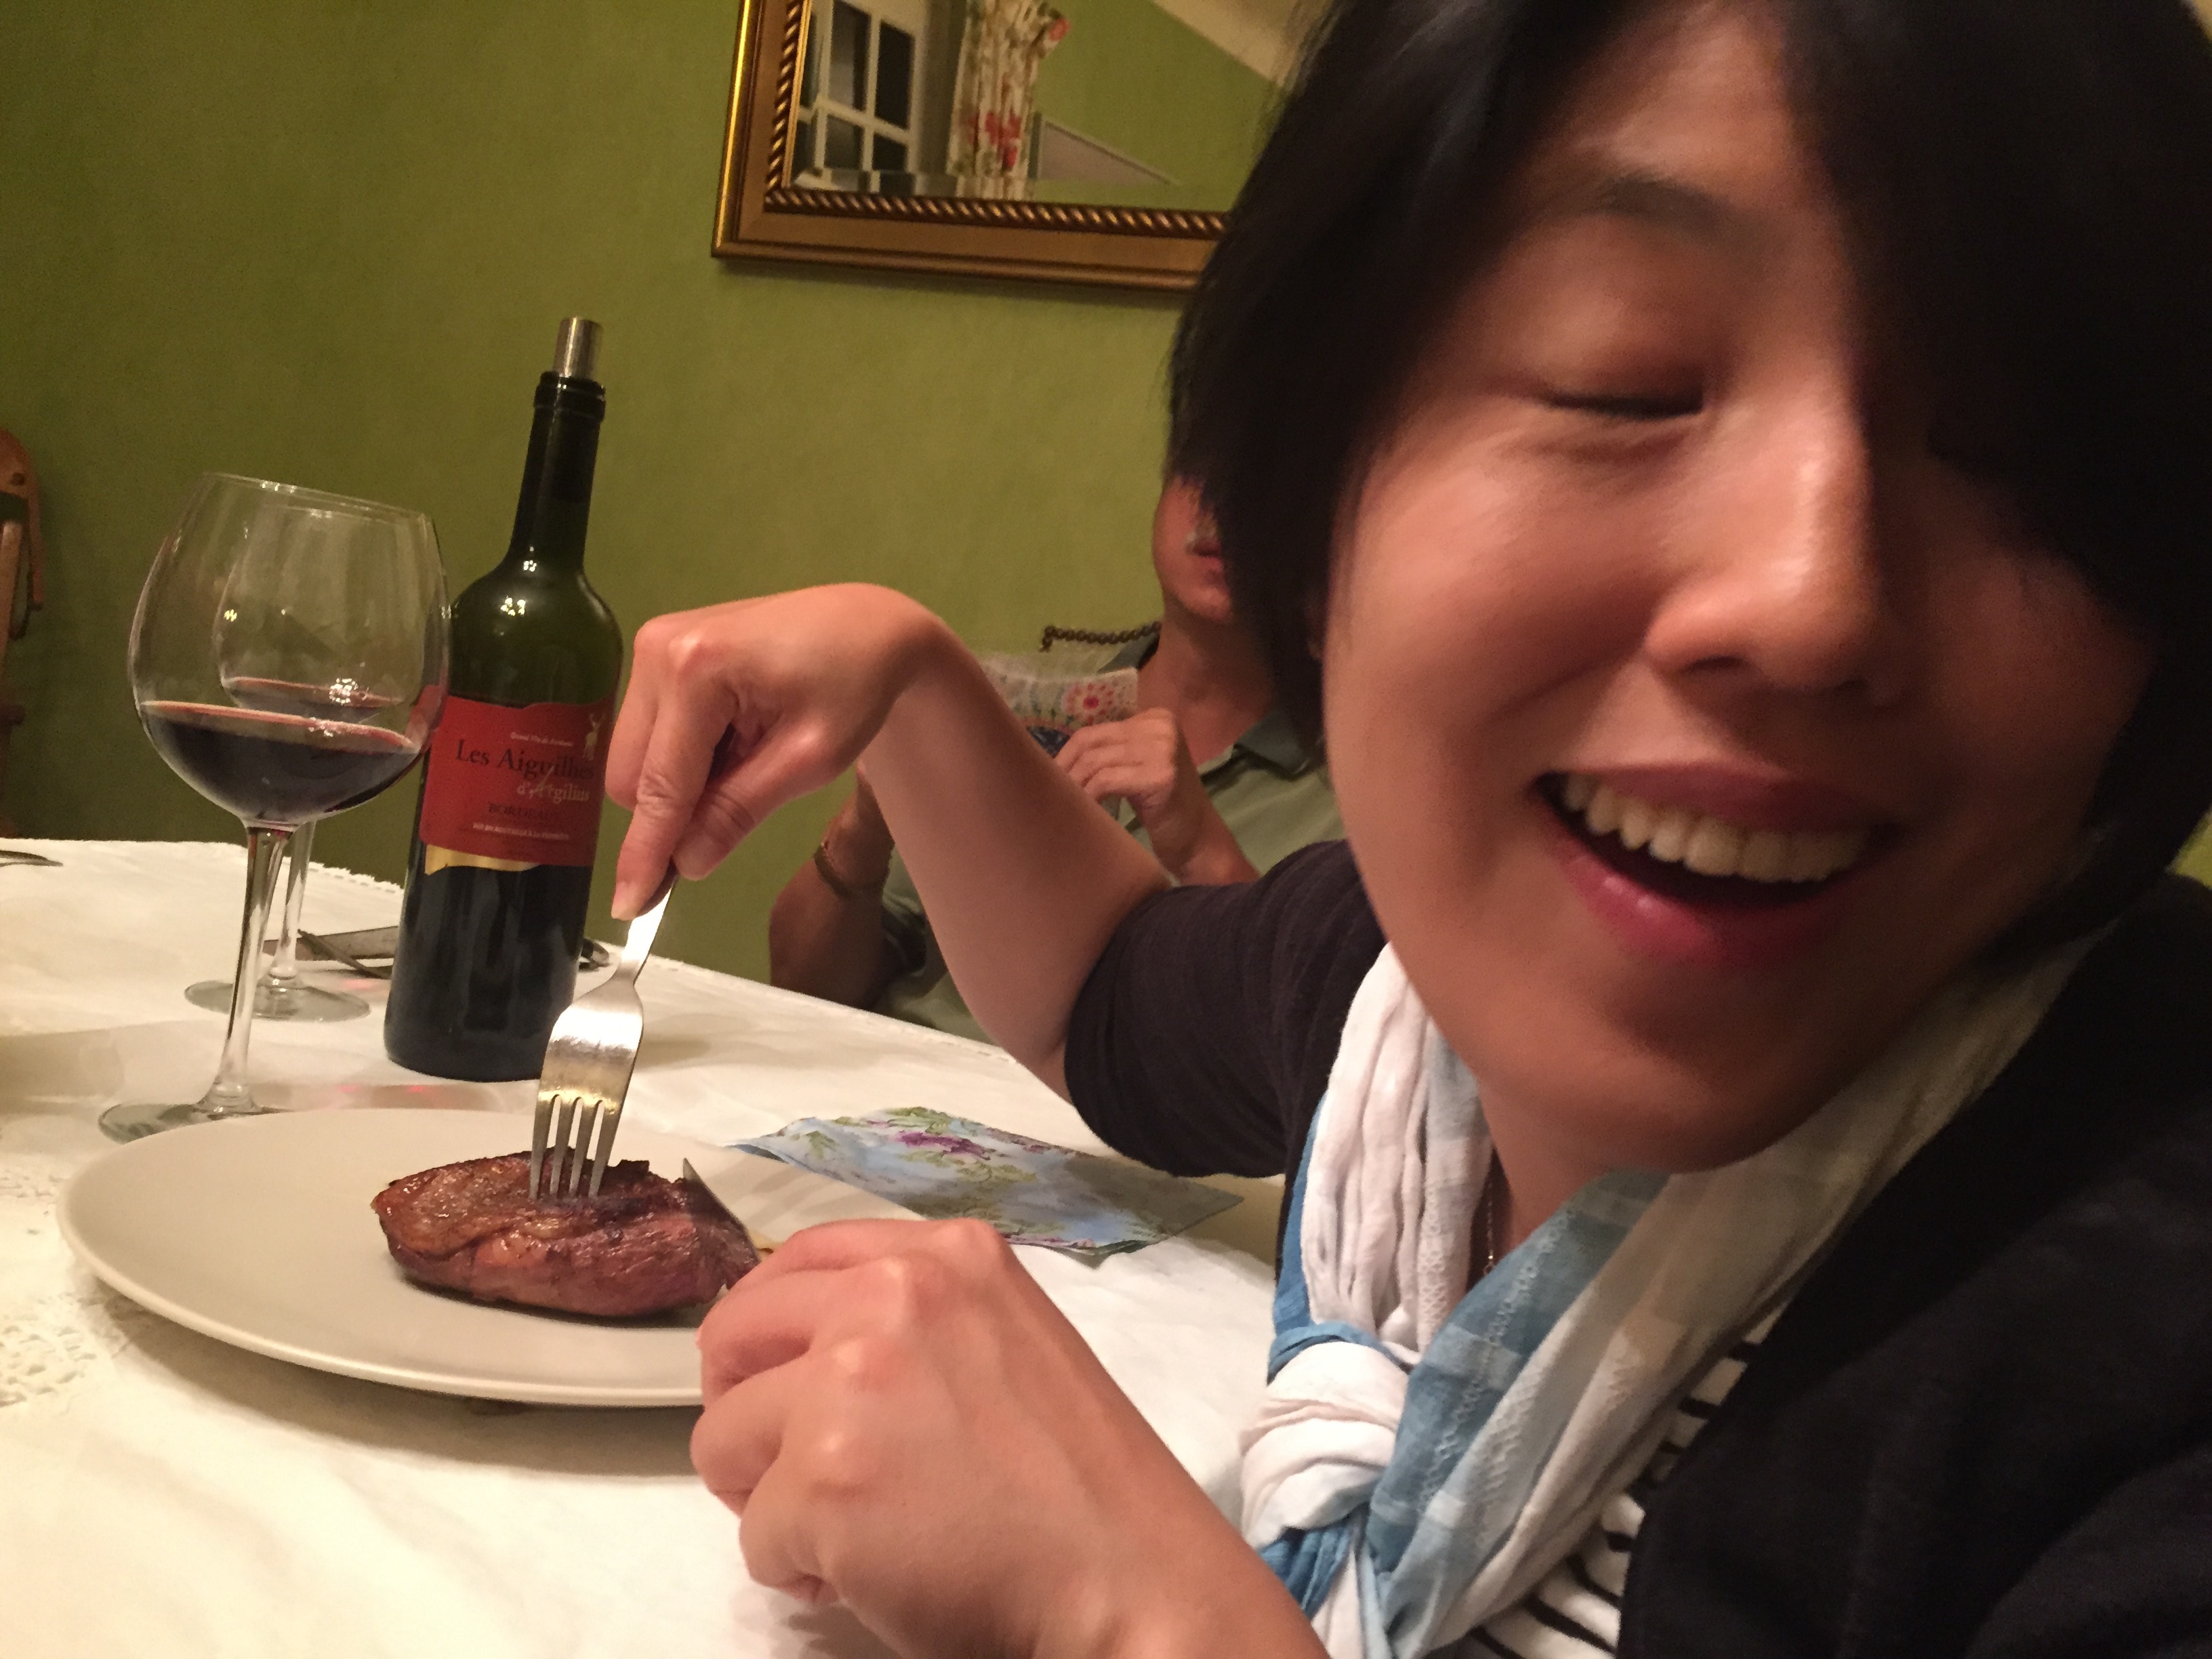
hand, person, people, woman, leg, facial expression, conversation, human body, eating, eye, skin, organ, sense, human action